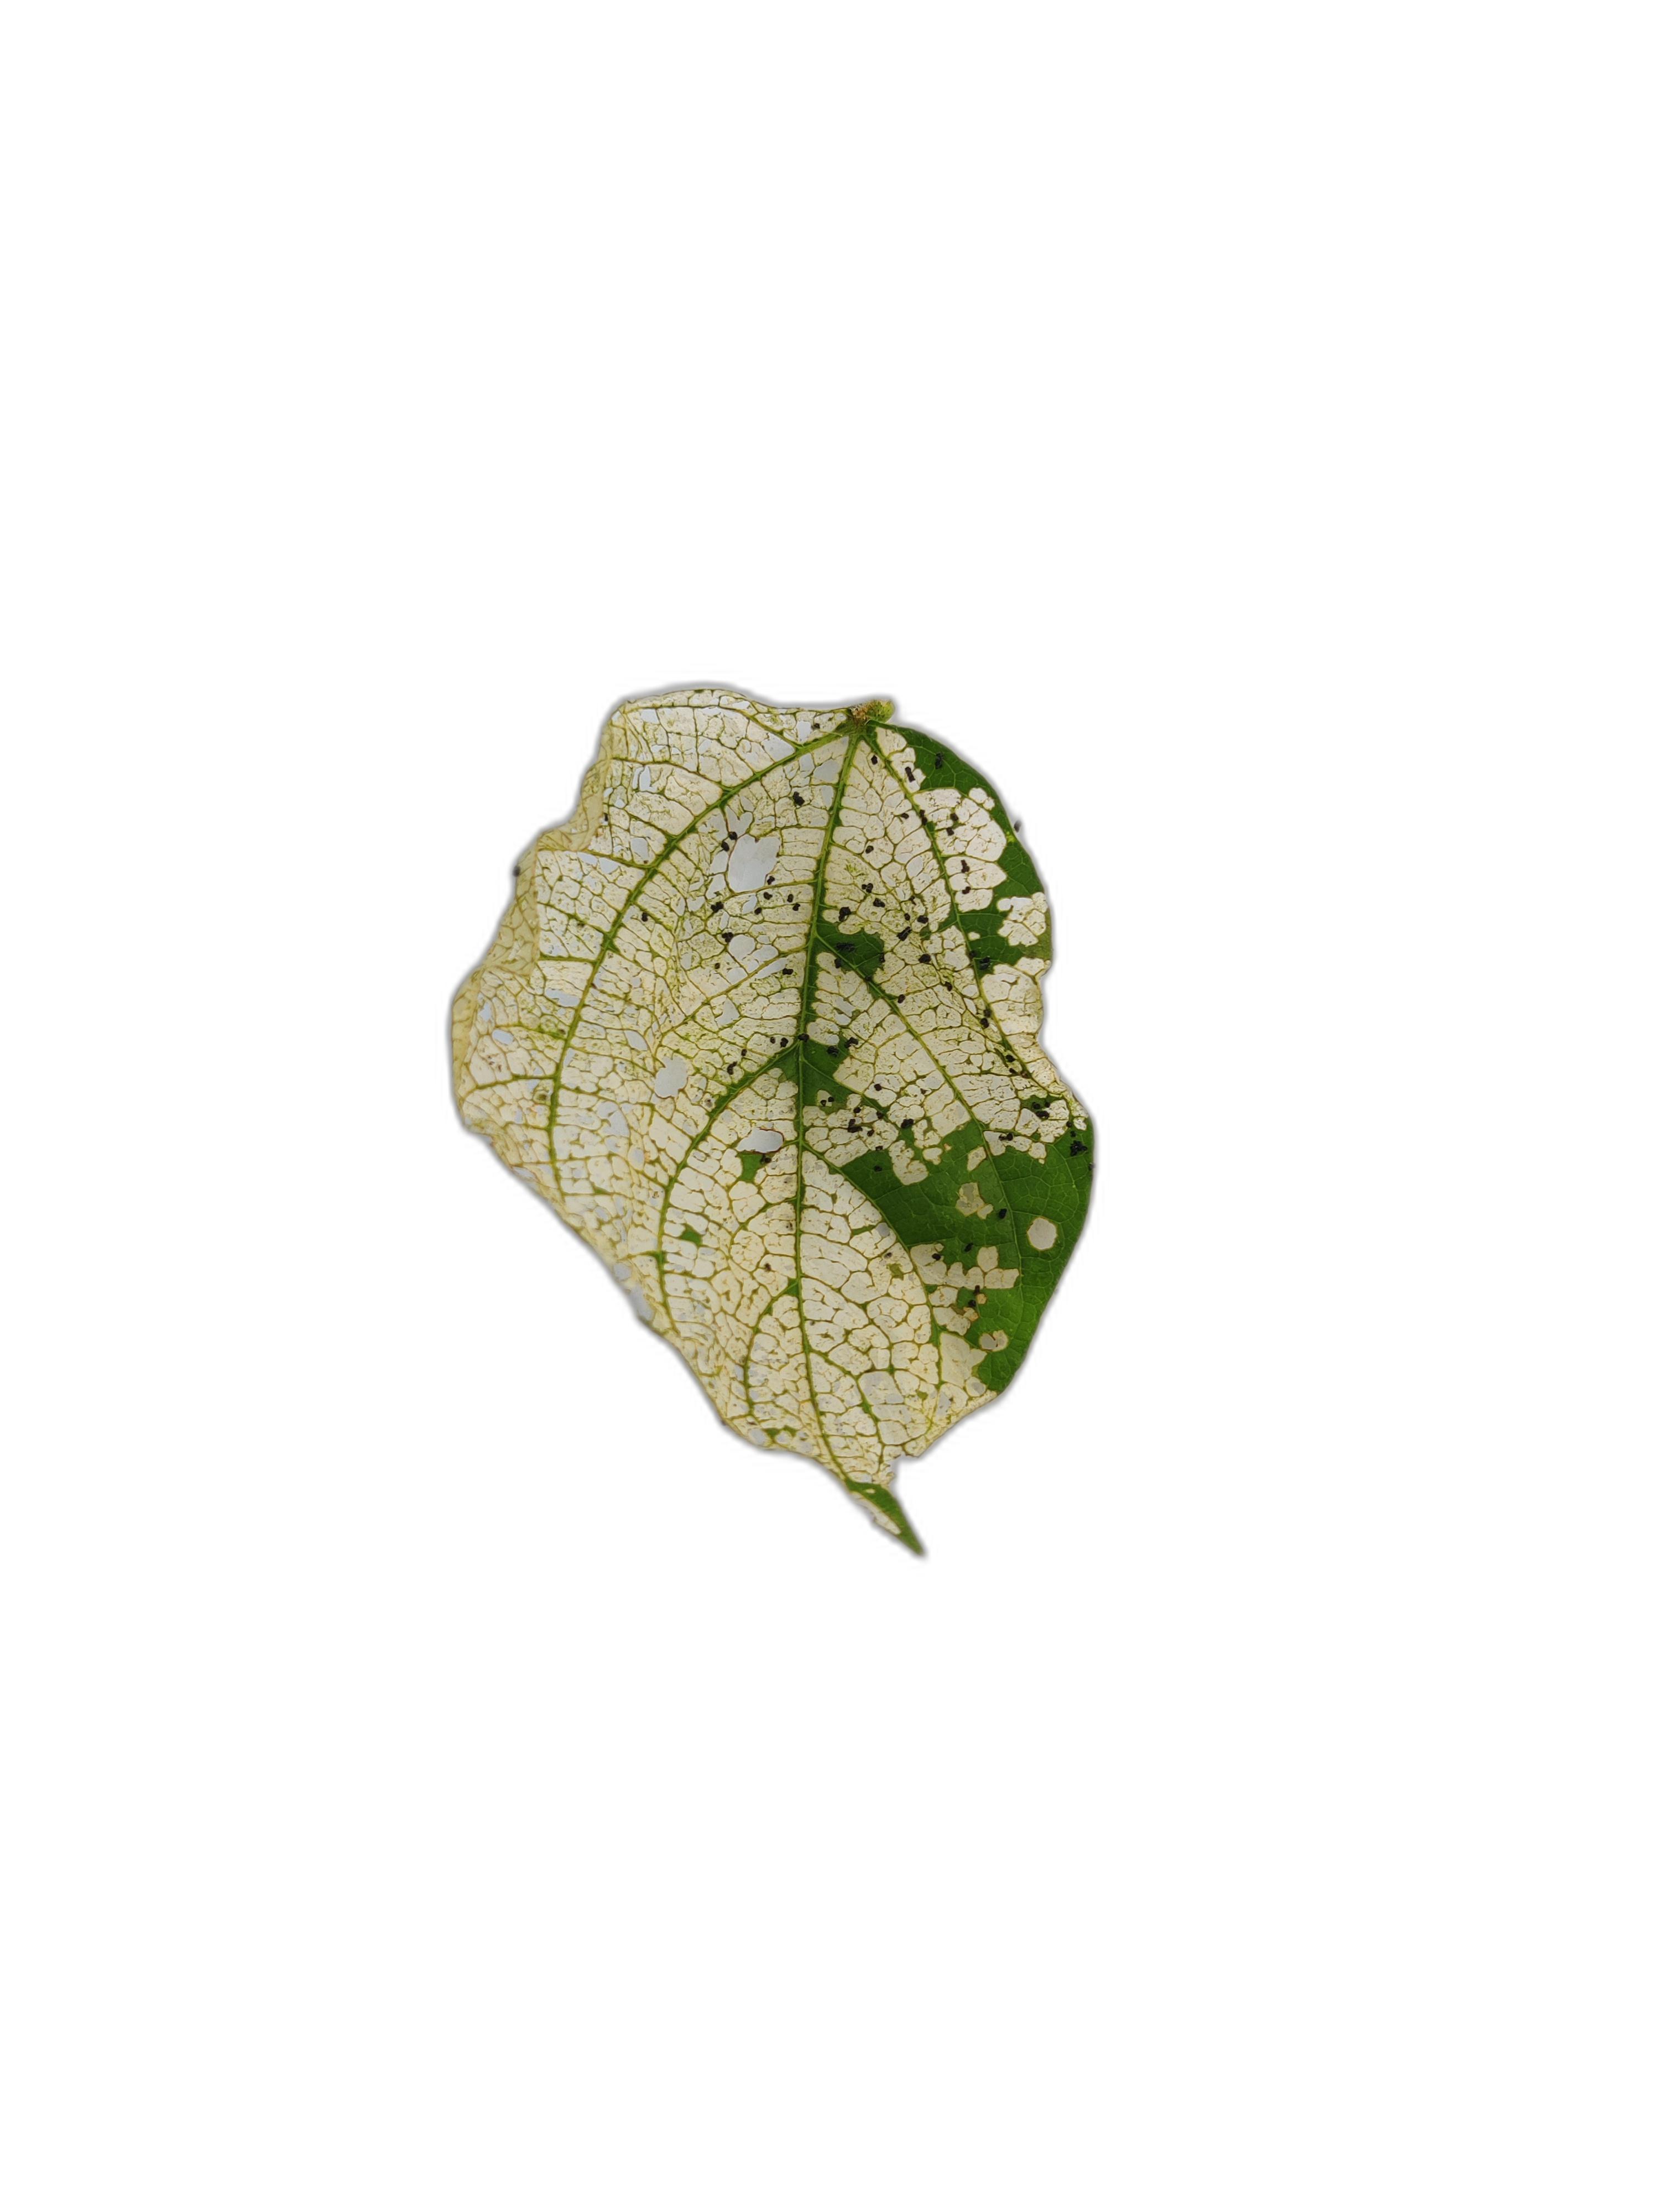
Label: Insect